Farmers (department store)

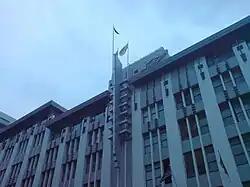
The historic flagship store in the Auckland CBD, now a hotel

Farmers closed its Queen Street, Auckland, store in rented premises in 2014 after ending a long-term lease. In November 2015, the company opened a new store located on the corner of Queen and Victoria Streets, formerly occupied by stationery retailer Whitcoulls, renovating it as a three-level Farmers department store.